Filippo Brunelleschi

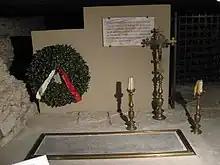
Brunelleschi's tomb

Brunelleschi's first architectural commission was the Ospedale degli Innocenti (1419–c. 1445), or Foundling Hospital, designed as a home for orphans. The Guild of the Silk Merchants owned, funded and managed the hospital. As with many of Brunelleschi's architectural projects, the building was completed after a significant time lapse and with considerable modifications by other architects. He was the official architect until 1427, but he was rarely on site after 1423. The hospital was finished by the Florentine architect in 1445.